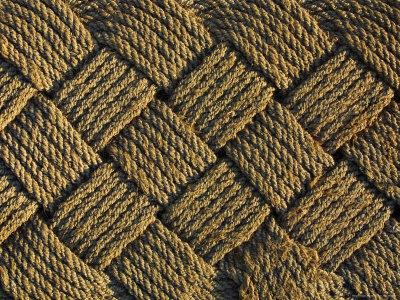
Texture: woven